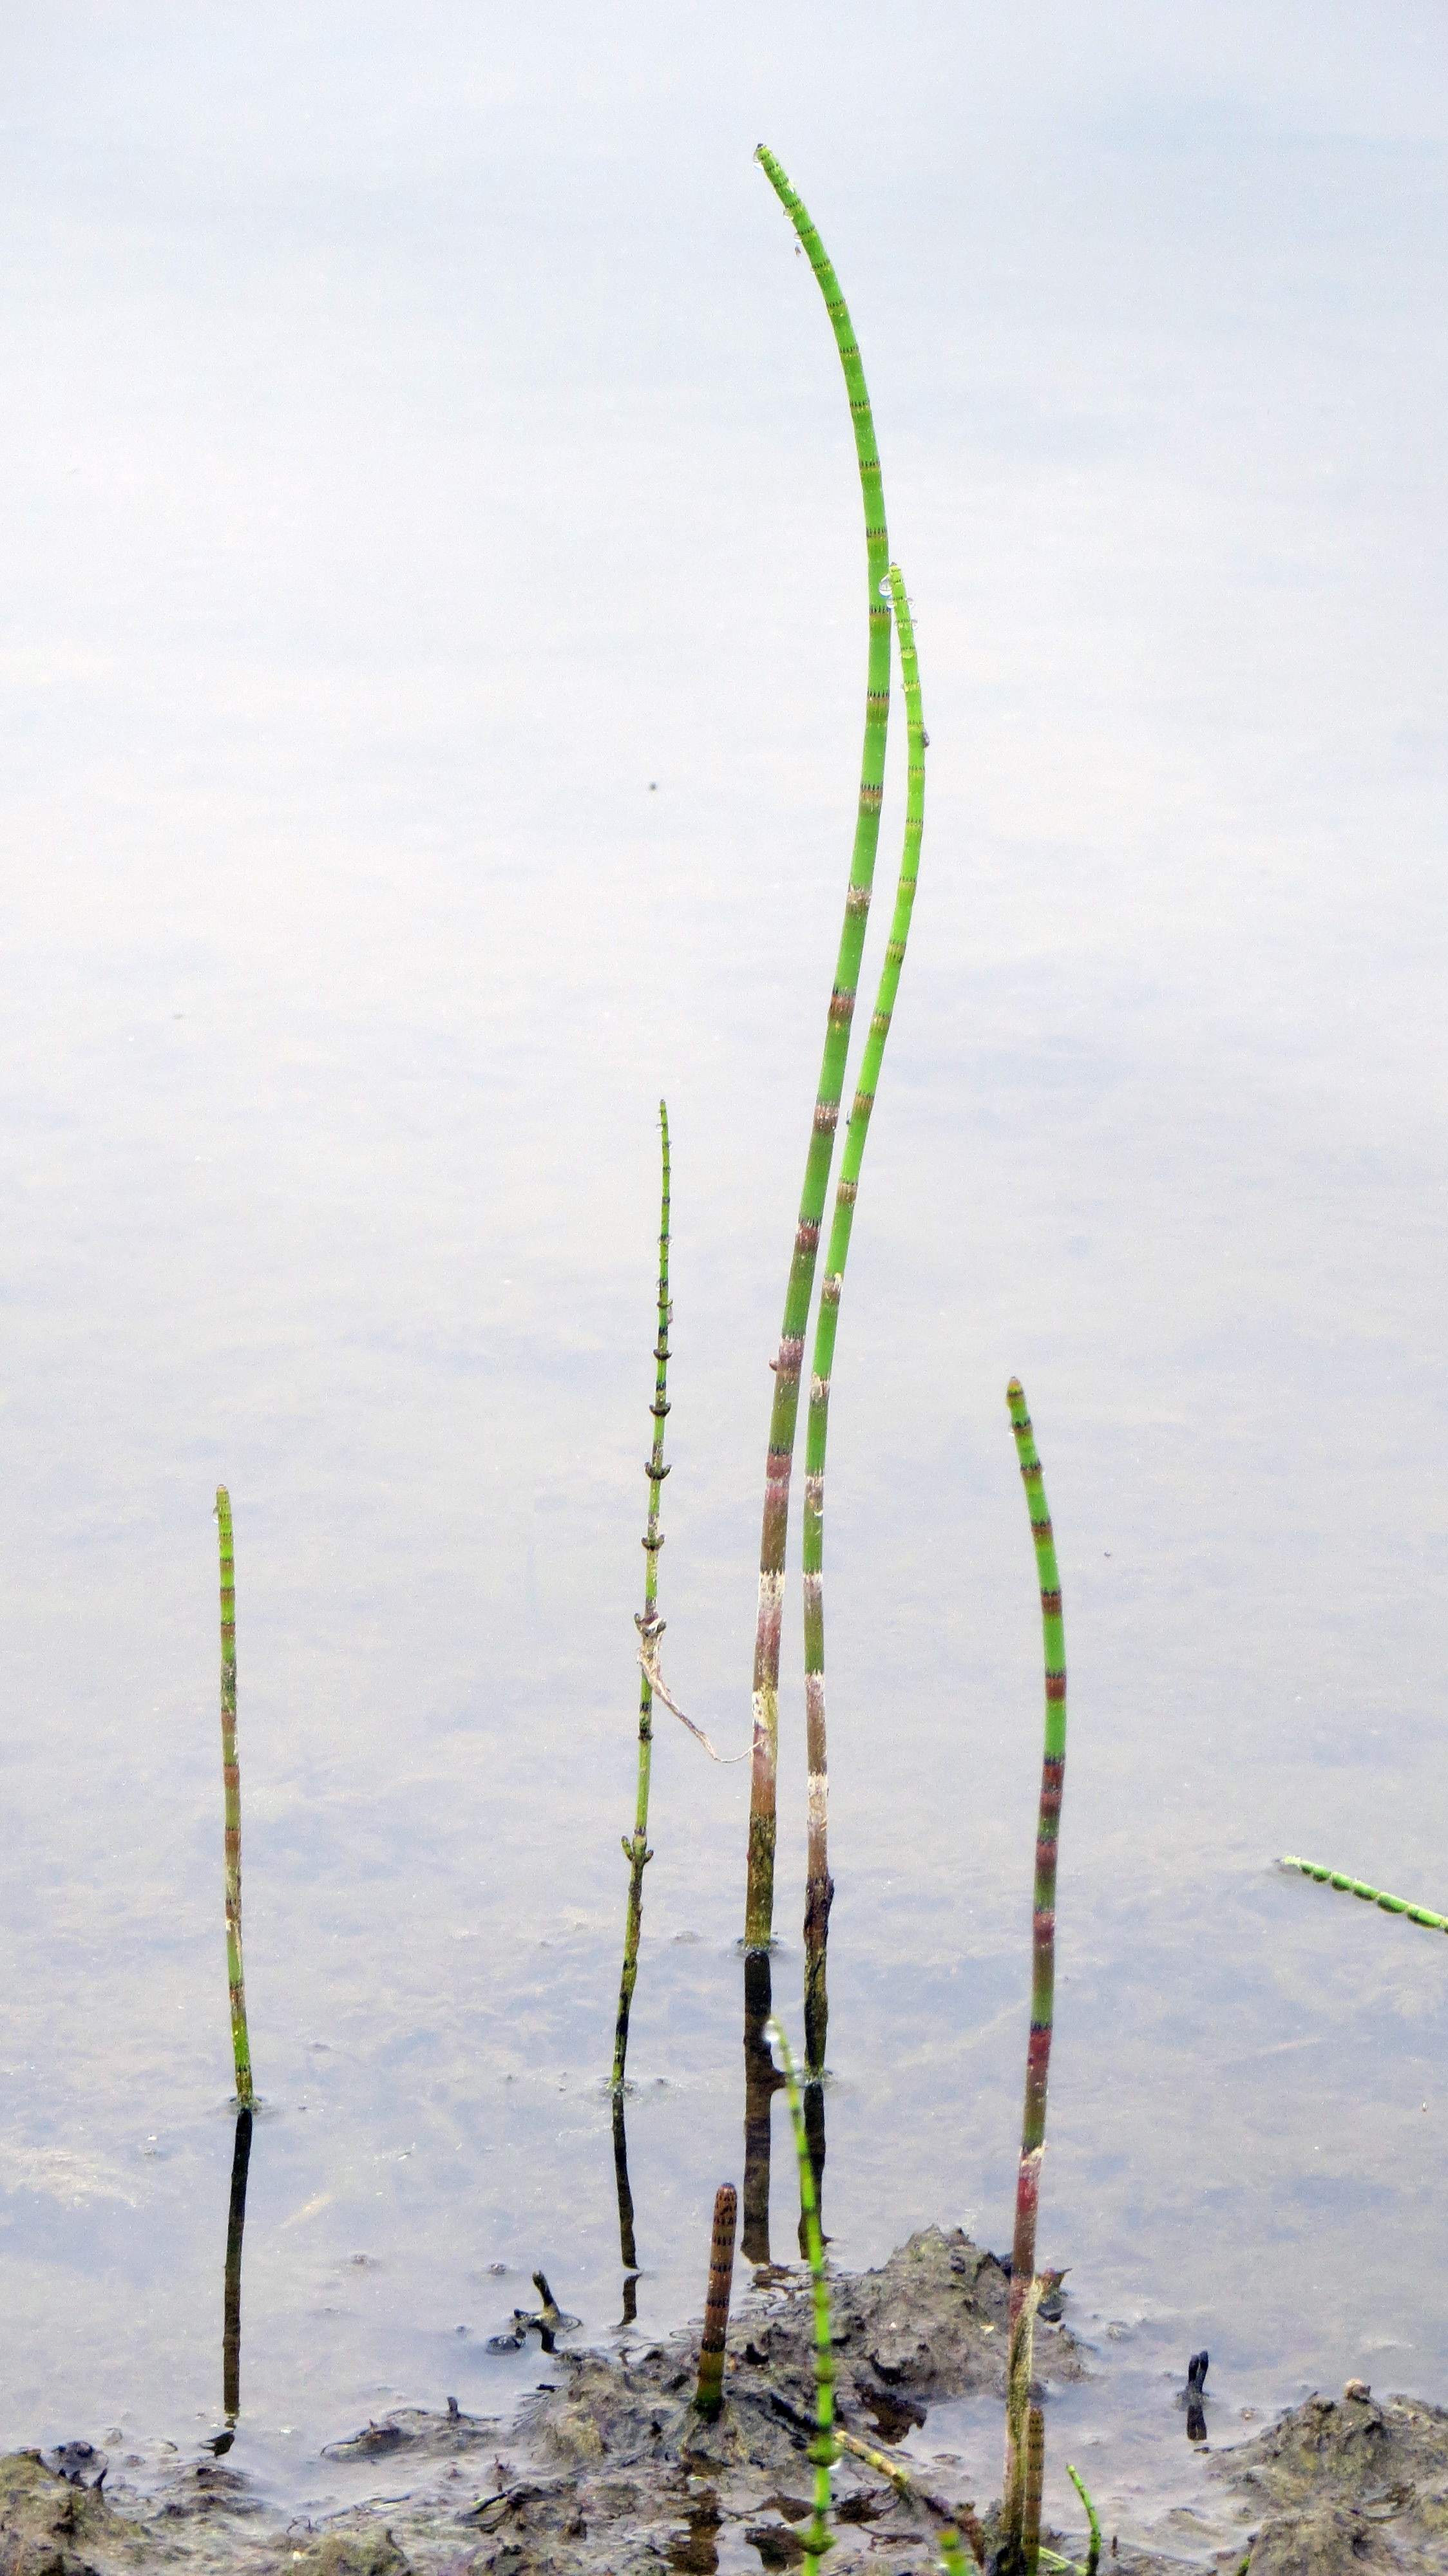
tree, water, nature, grass, branch, plant, leaf, ring, flower, lake, wind, green, botany, aquatic plant, flora, fauna, bank, engine, wetland, teichplanze, flowering plant, quagmire, grass family, plant stem, land plant, arecales